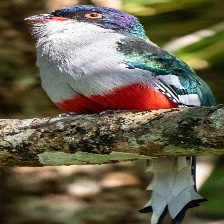
Species: CUBAN TROGON
Scientific name: PRIOTELUS TEMNURUS